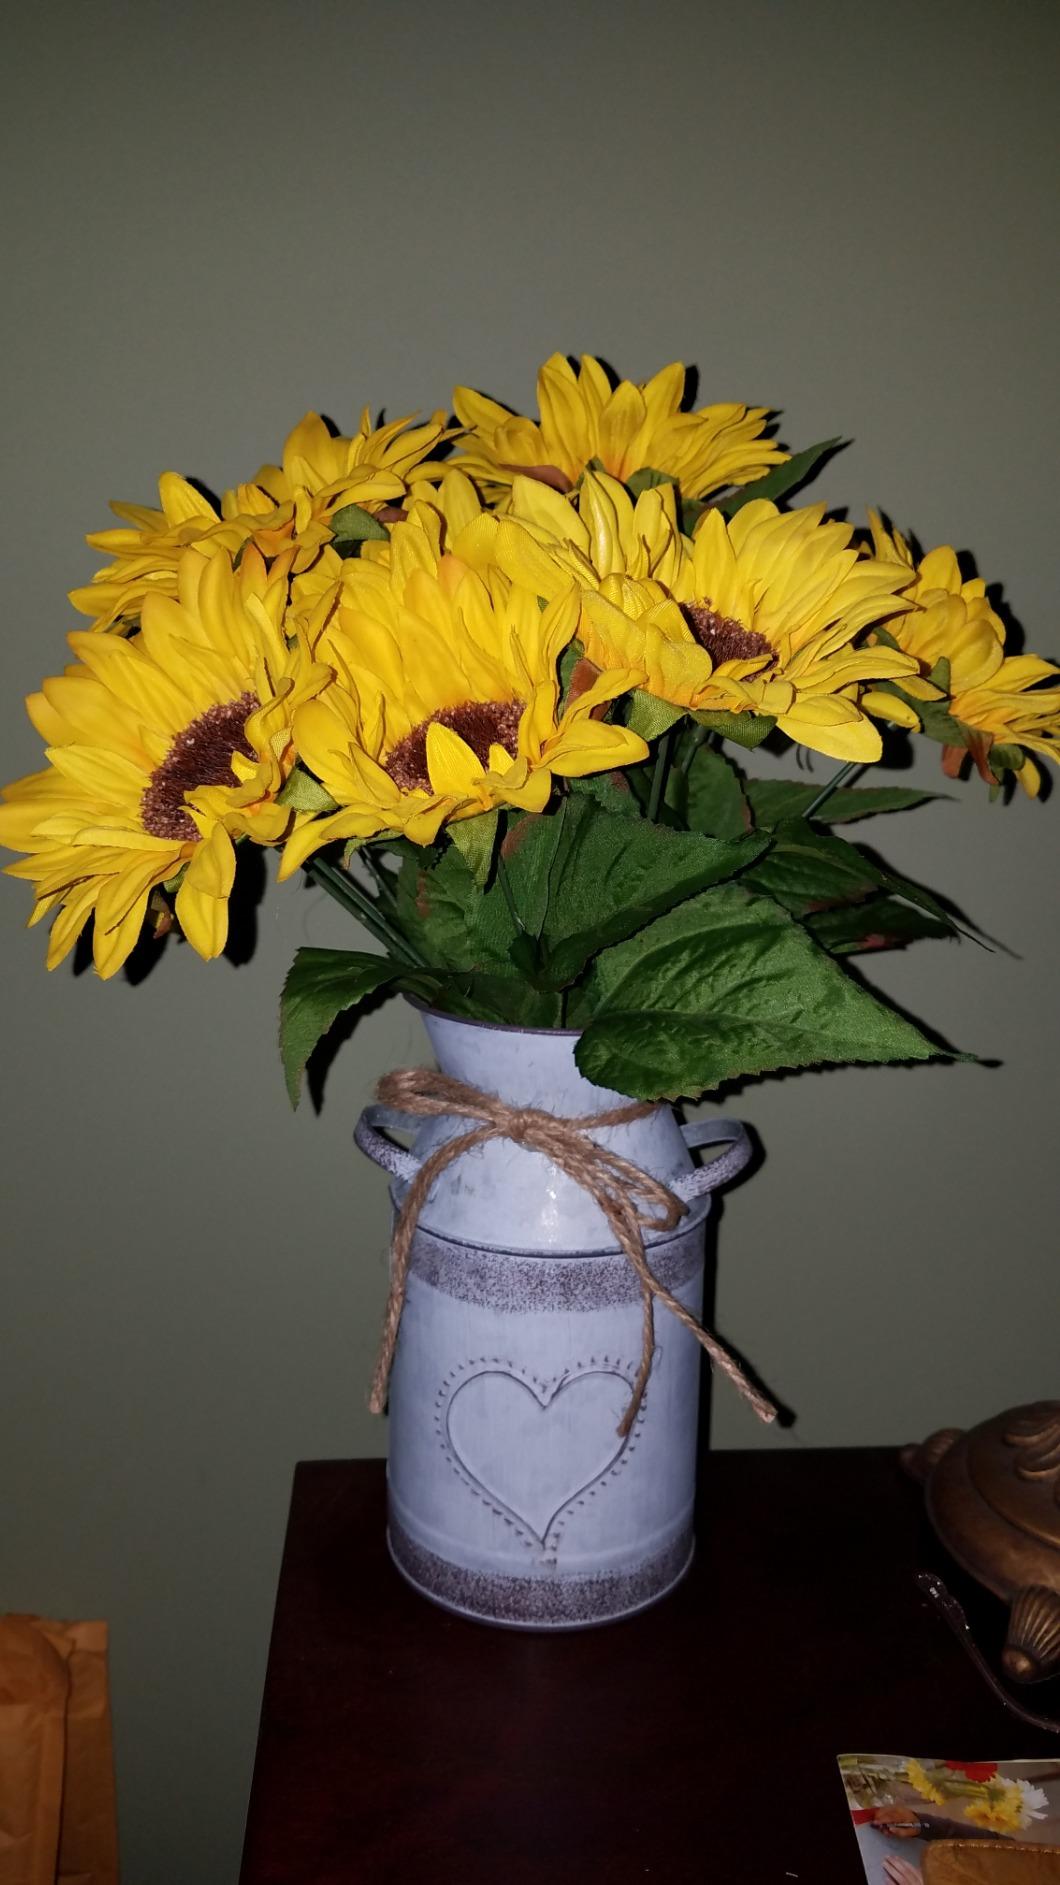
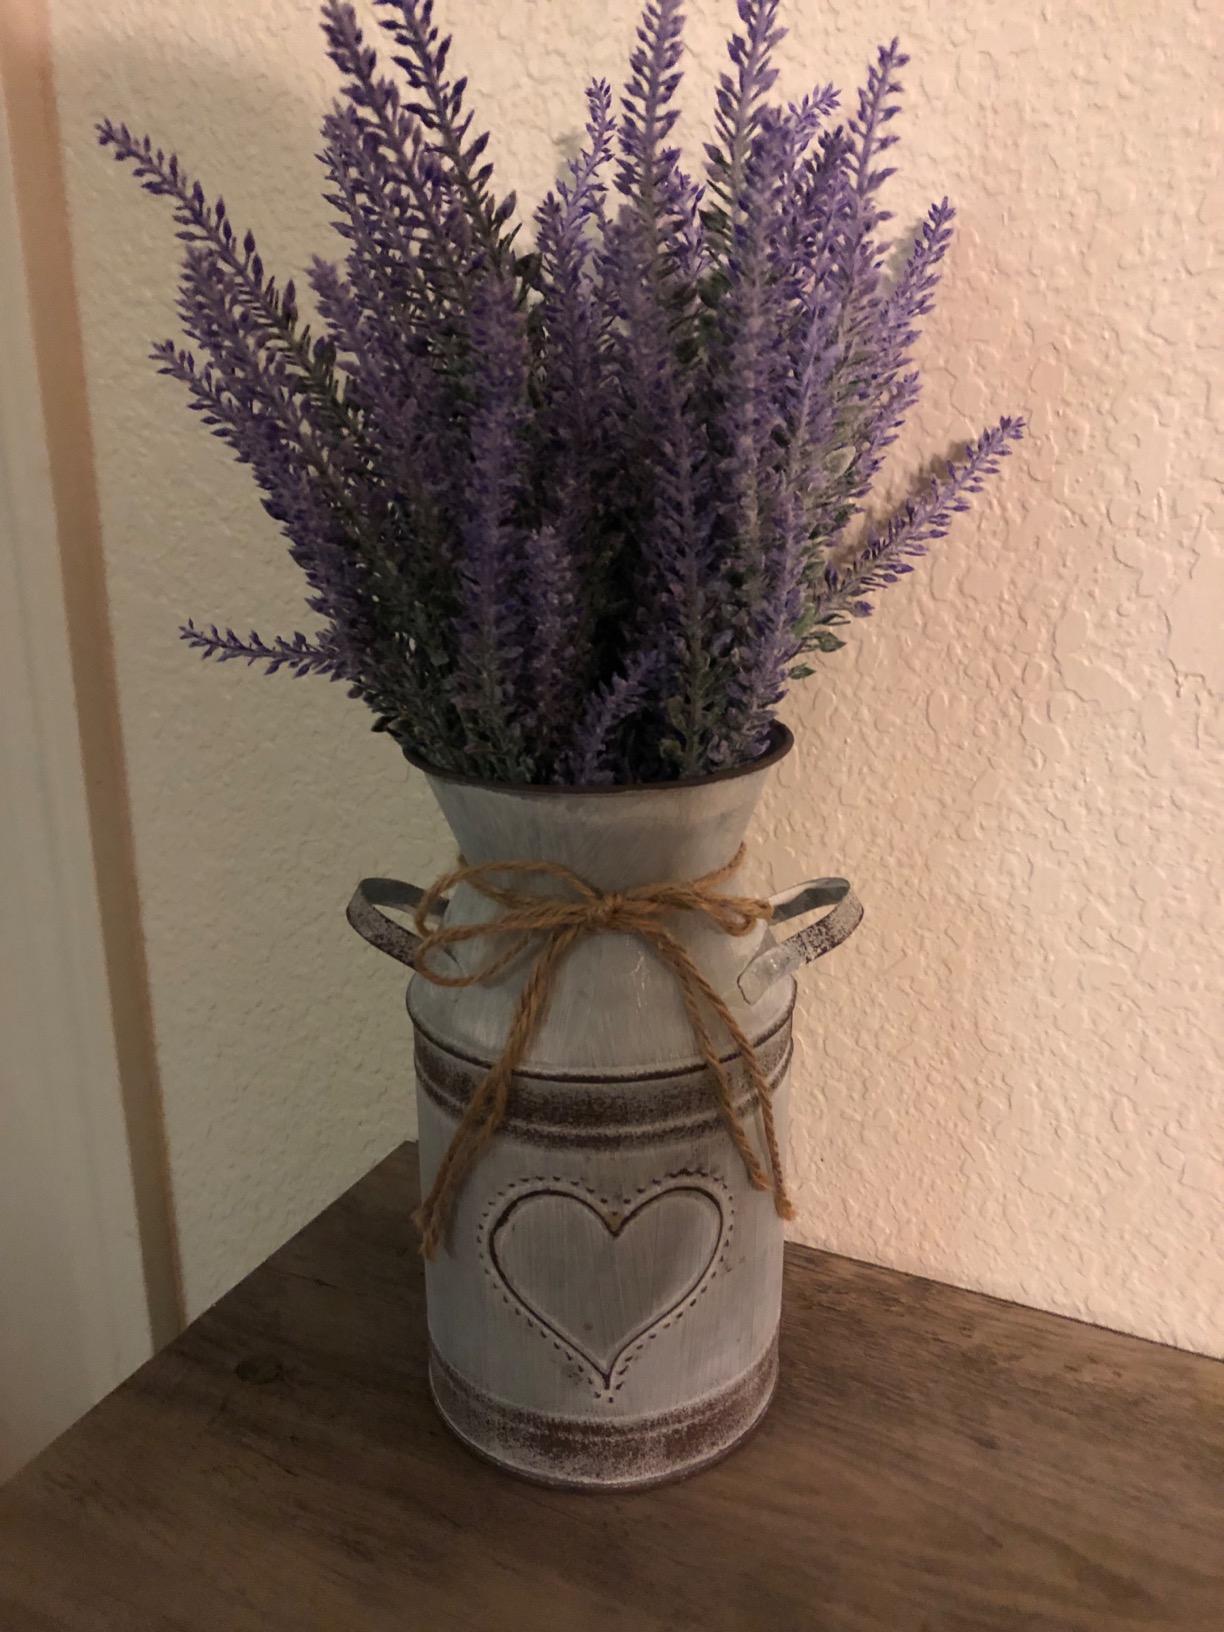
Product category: vase
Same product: yes